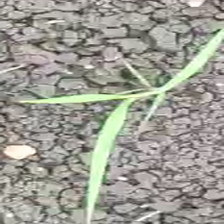
Weed species: Digitaria_SP_(Digitaria Sanguinalis )